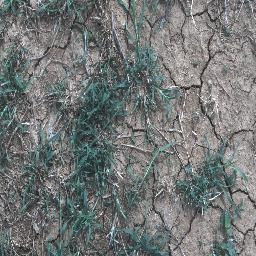
Label: negative